Bill Bunten

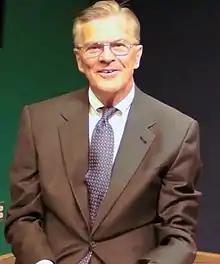
Bunten in 2011

William Wallace Bunten (April 5, 1930 – February 29, 2020) was an American politician from Kansas. He served as mayor of Topeka, Kansas, having been elected to a four-year term in 2005 and re-elected in 2009. Before being elected mayor, he served in the Kansas House of Representatives from 1963 to 1991 and in the Kansas Senate from 2003 to 2004. He previously ran for mayor in 2001 and in a special election in 2003. To date, Bunten is the last member of the Republican Party to serve as Topeka mayor.